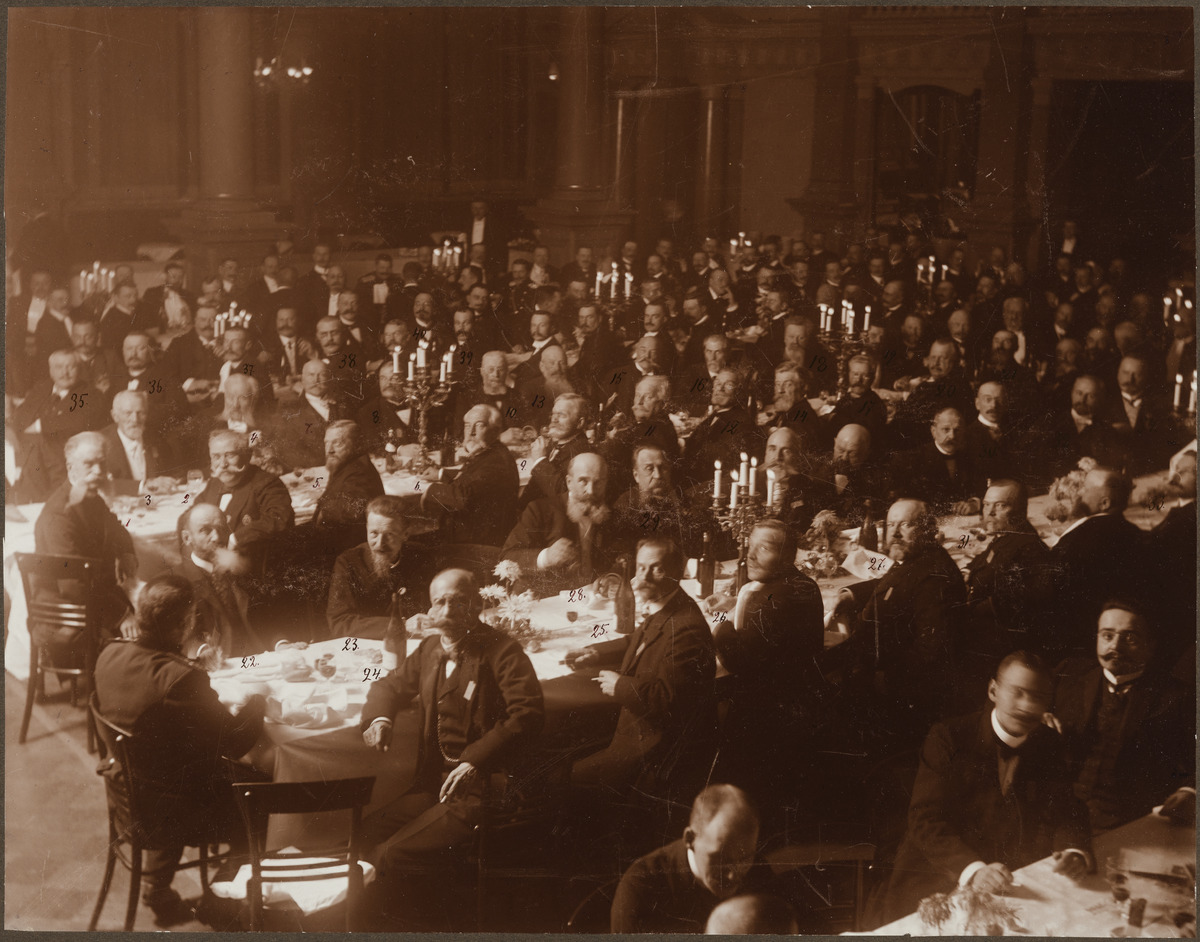
Herraseurue aterioimassa Hotelli Seurahuoneen suuressa salissa
sisällön kuvaus: Herraseurue aterioimassa Hotelli Seurahuoneen suuressa salissa. Osa henkilöistä on numeroitu itse kuvaan ja nimet kirjoitettu pohjustuspahvin reunoille. mustavalkoinen
Kuvaaja: Ovesén, Ernst, valokuvaaja
Ajankohta: kuvausaika 1907
Paikka: Suomi, Uusimaa, Helsinki, Kruununhaka Helsinki, Pohjoisesplanadi 11-13
Aiheet: Hotelli Seurahuone, hotellit, juhlasalit, miehet, ateriat